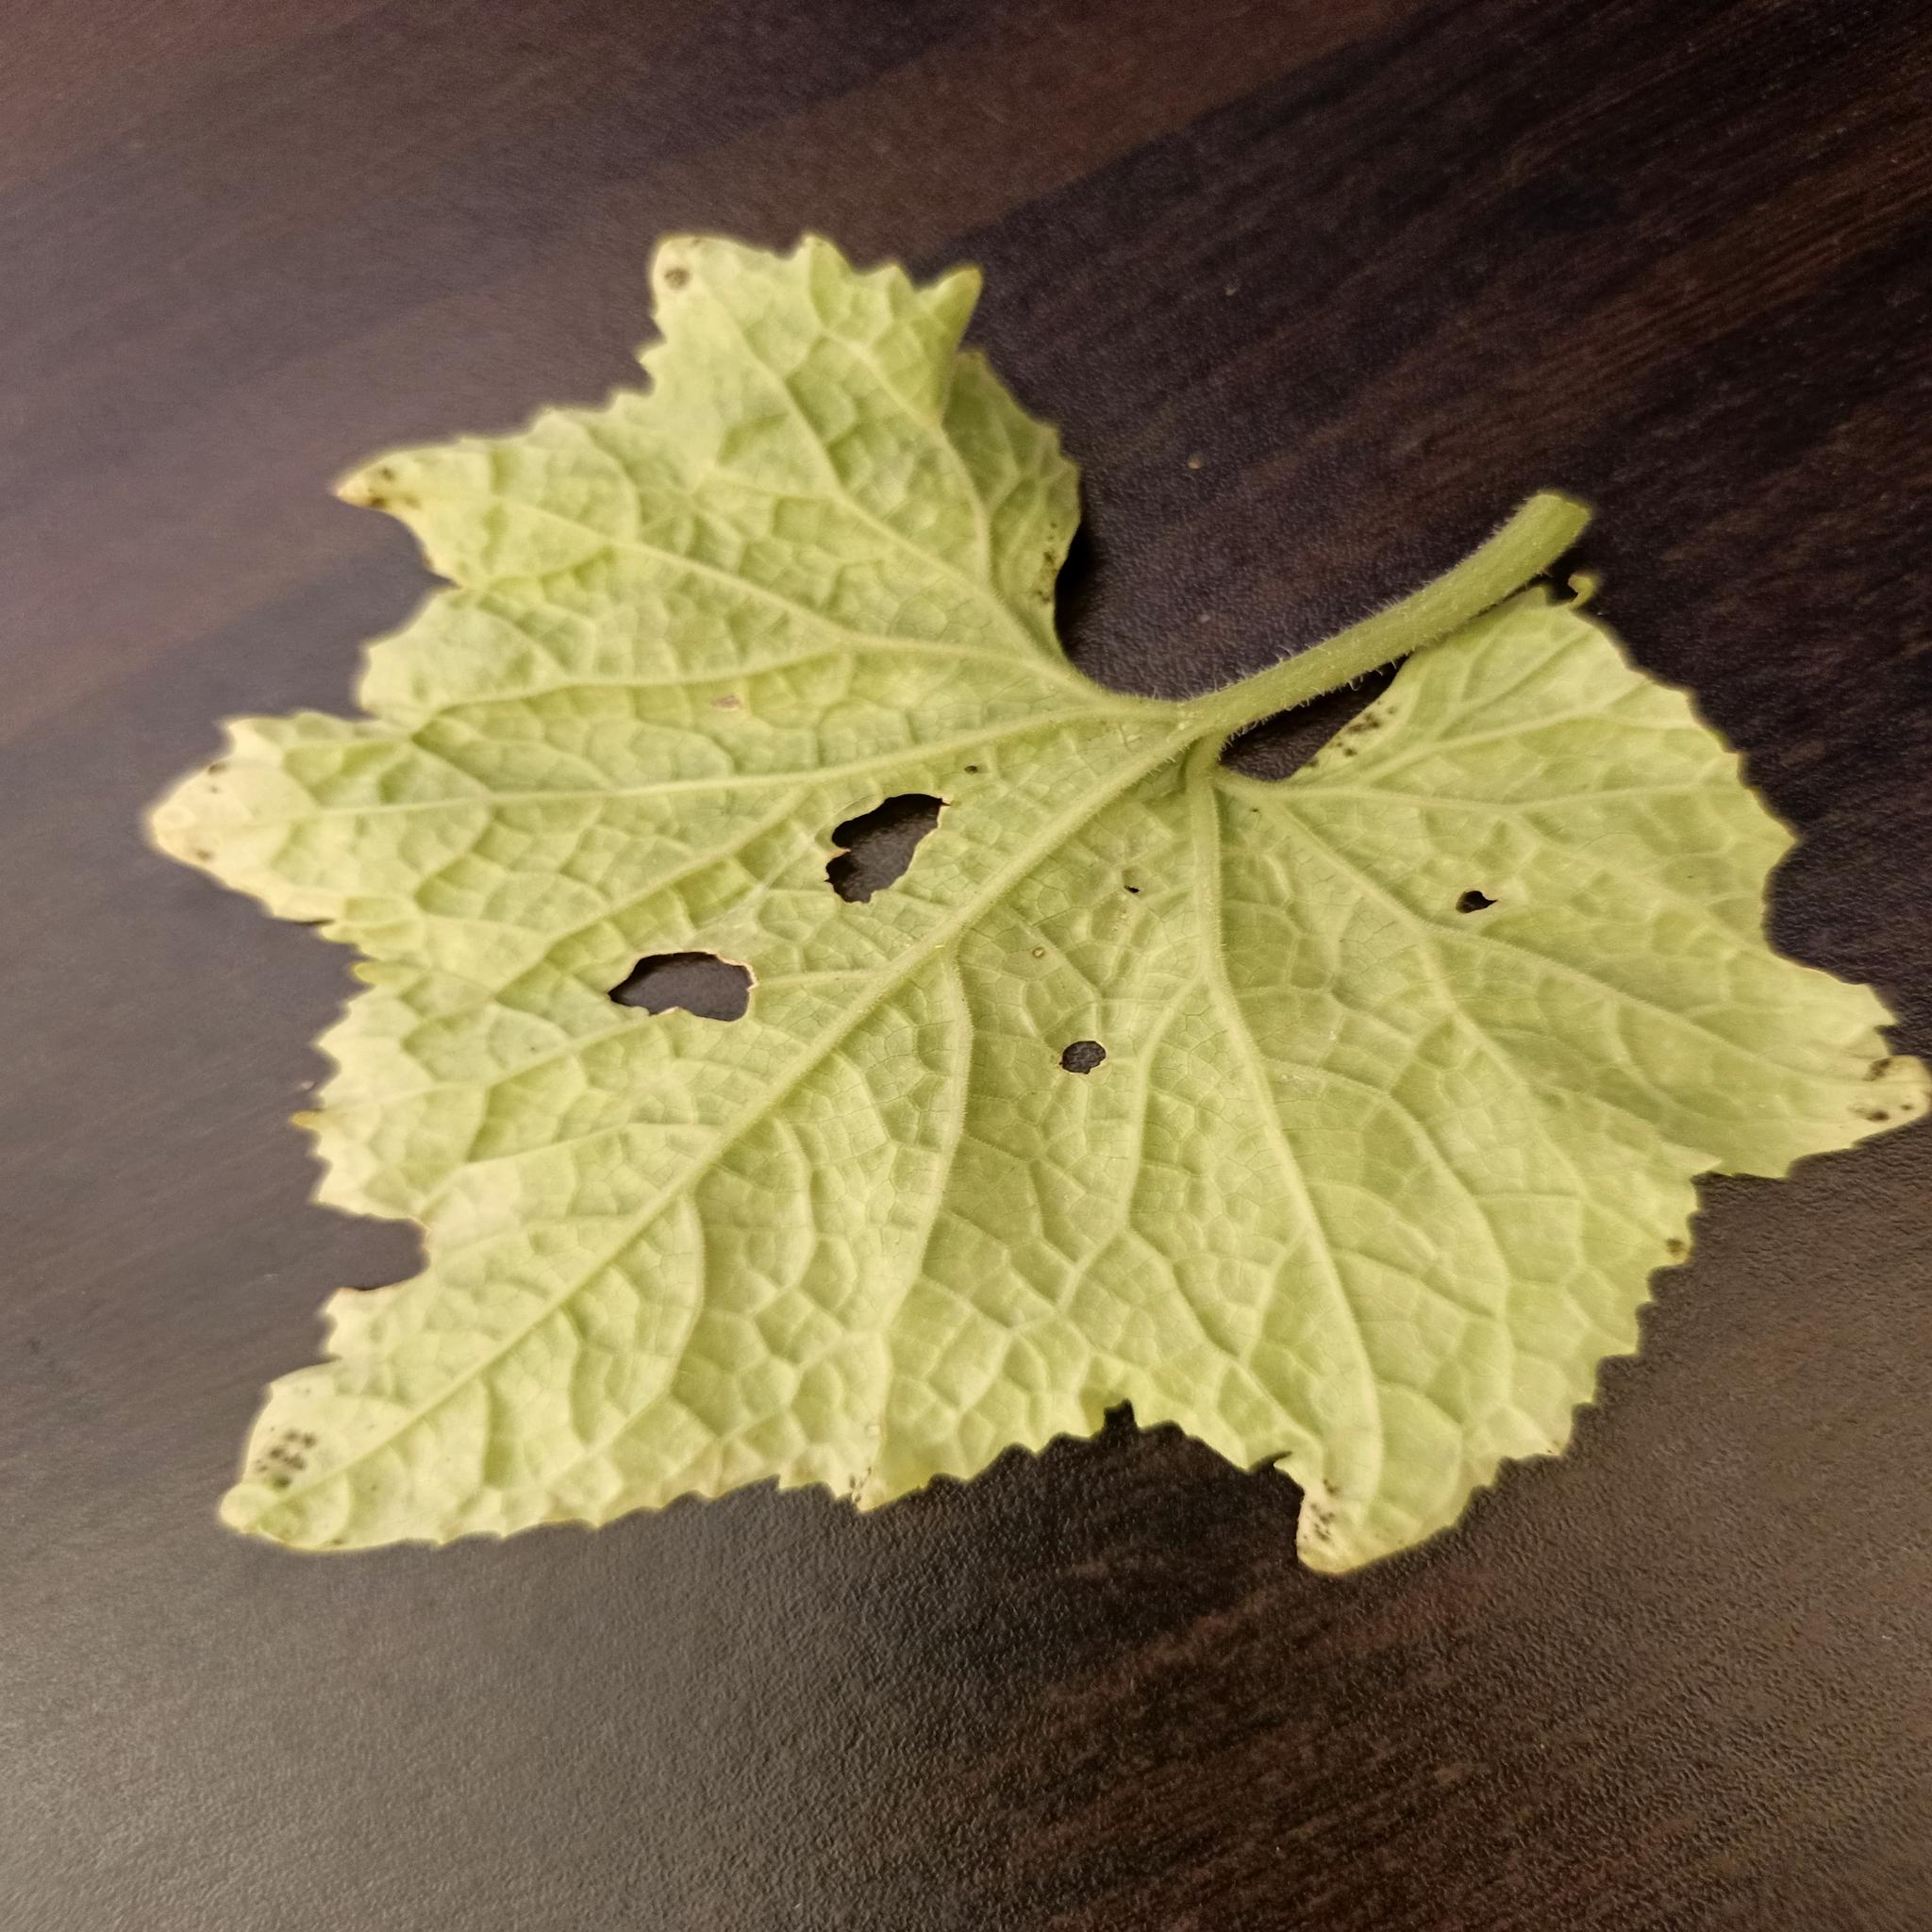
Label: Downy mildew